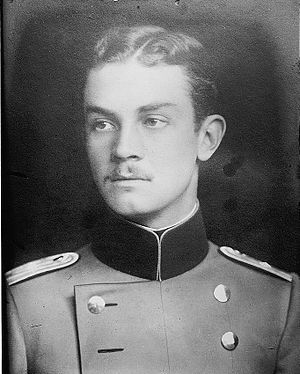
Ernst August af Braunschweig
Ernst August var regerende hertug af Braunschweig fra 1913 til 1918.